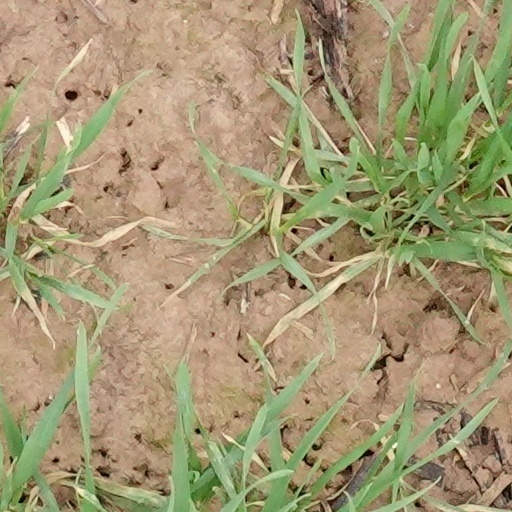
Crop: wheat